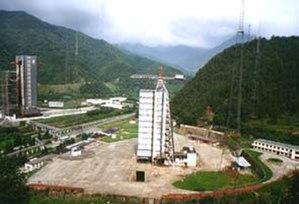
La base de lancement de Xichang, administrée par les militaires chinois sous l'appellation base 27, est une des quatre bases de lancement spatiales chinoises. Elle est située dans la province du Sichuan au sud ouest de la Chine. La base, qui est devenue opérationnelle en 1984, est destinée aux lanceurs les plus puissants qui réalisent la mise en orbite de satellites de télécommunications circulant en orbite géostationnaire, de satellites de navigation Beidou et de sondes spatiales. Ses attributions seront progressivement transférées à la base de lancement de Wenchang, mieux placée pour l'orbite géostationnaire et d'où seront tirés à compter de 2016 les lanceurs de nouvelle génération Longue Marche 5 et Longue Marche 7 beaucoup plus puissants.
Les lanceurs Longue Marche, également appelés Chang Zheng, constituent une famille de lanceurs développés par la République Populaire de Chine. La famille s'articule autour de trois catégories. Les lanceurs traditionnels furent développés dans les années 60 et 70 afin de devenir les premiers lanceurs chinois, lancés depuis la base historique de Jiuquan. Par la suite dans les années 80, des versions spécialisées pour certains types de missions furent mises en service depuis de nouvelles bases de lancement, à Xichang et Taiyuan. La diversité de l'offre proposée et des décisions politiques favorables mèneront à l’essor des vols commerciaux de satellites américains en Chine durant les années 90, avant que ces derniers ne se fassent bien plus rares suite à certains accidents et plusieurs sanctions américaines. Les années 2000 seront consacrées à l'amélioration et l'optimisation des lanceurs existants, et à l'entrée de la Chine dans l'ère du vol spatial habité, avec l'envoi de Yang Liwei, premier taïkonaute, sur Shenzhou 5 en 2003.